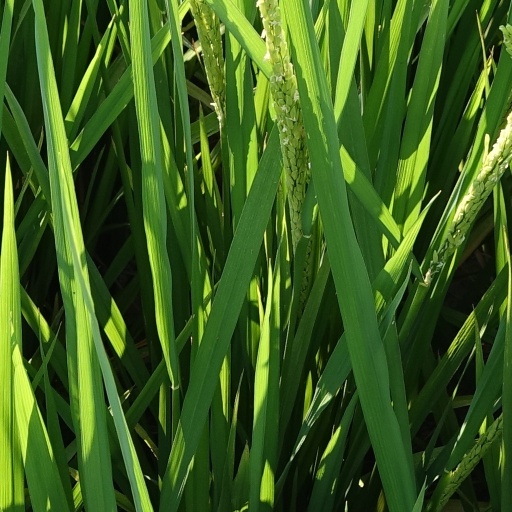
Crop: rice